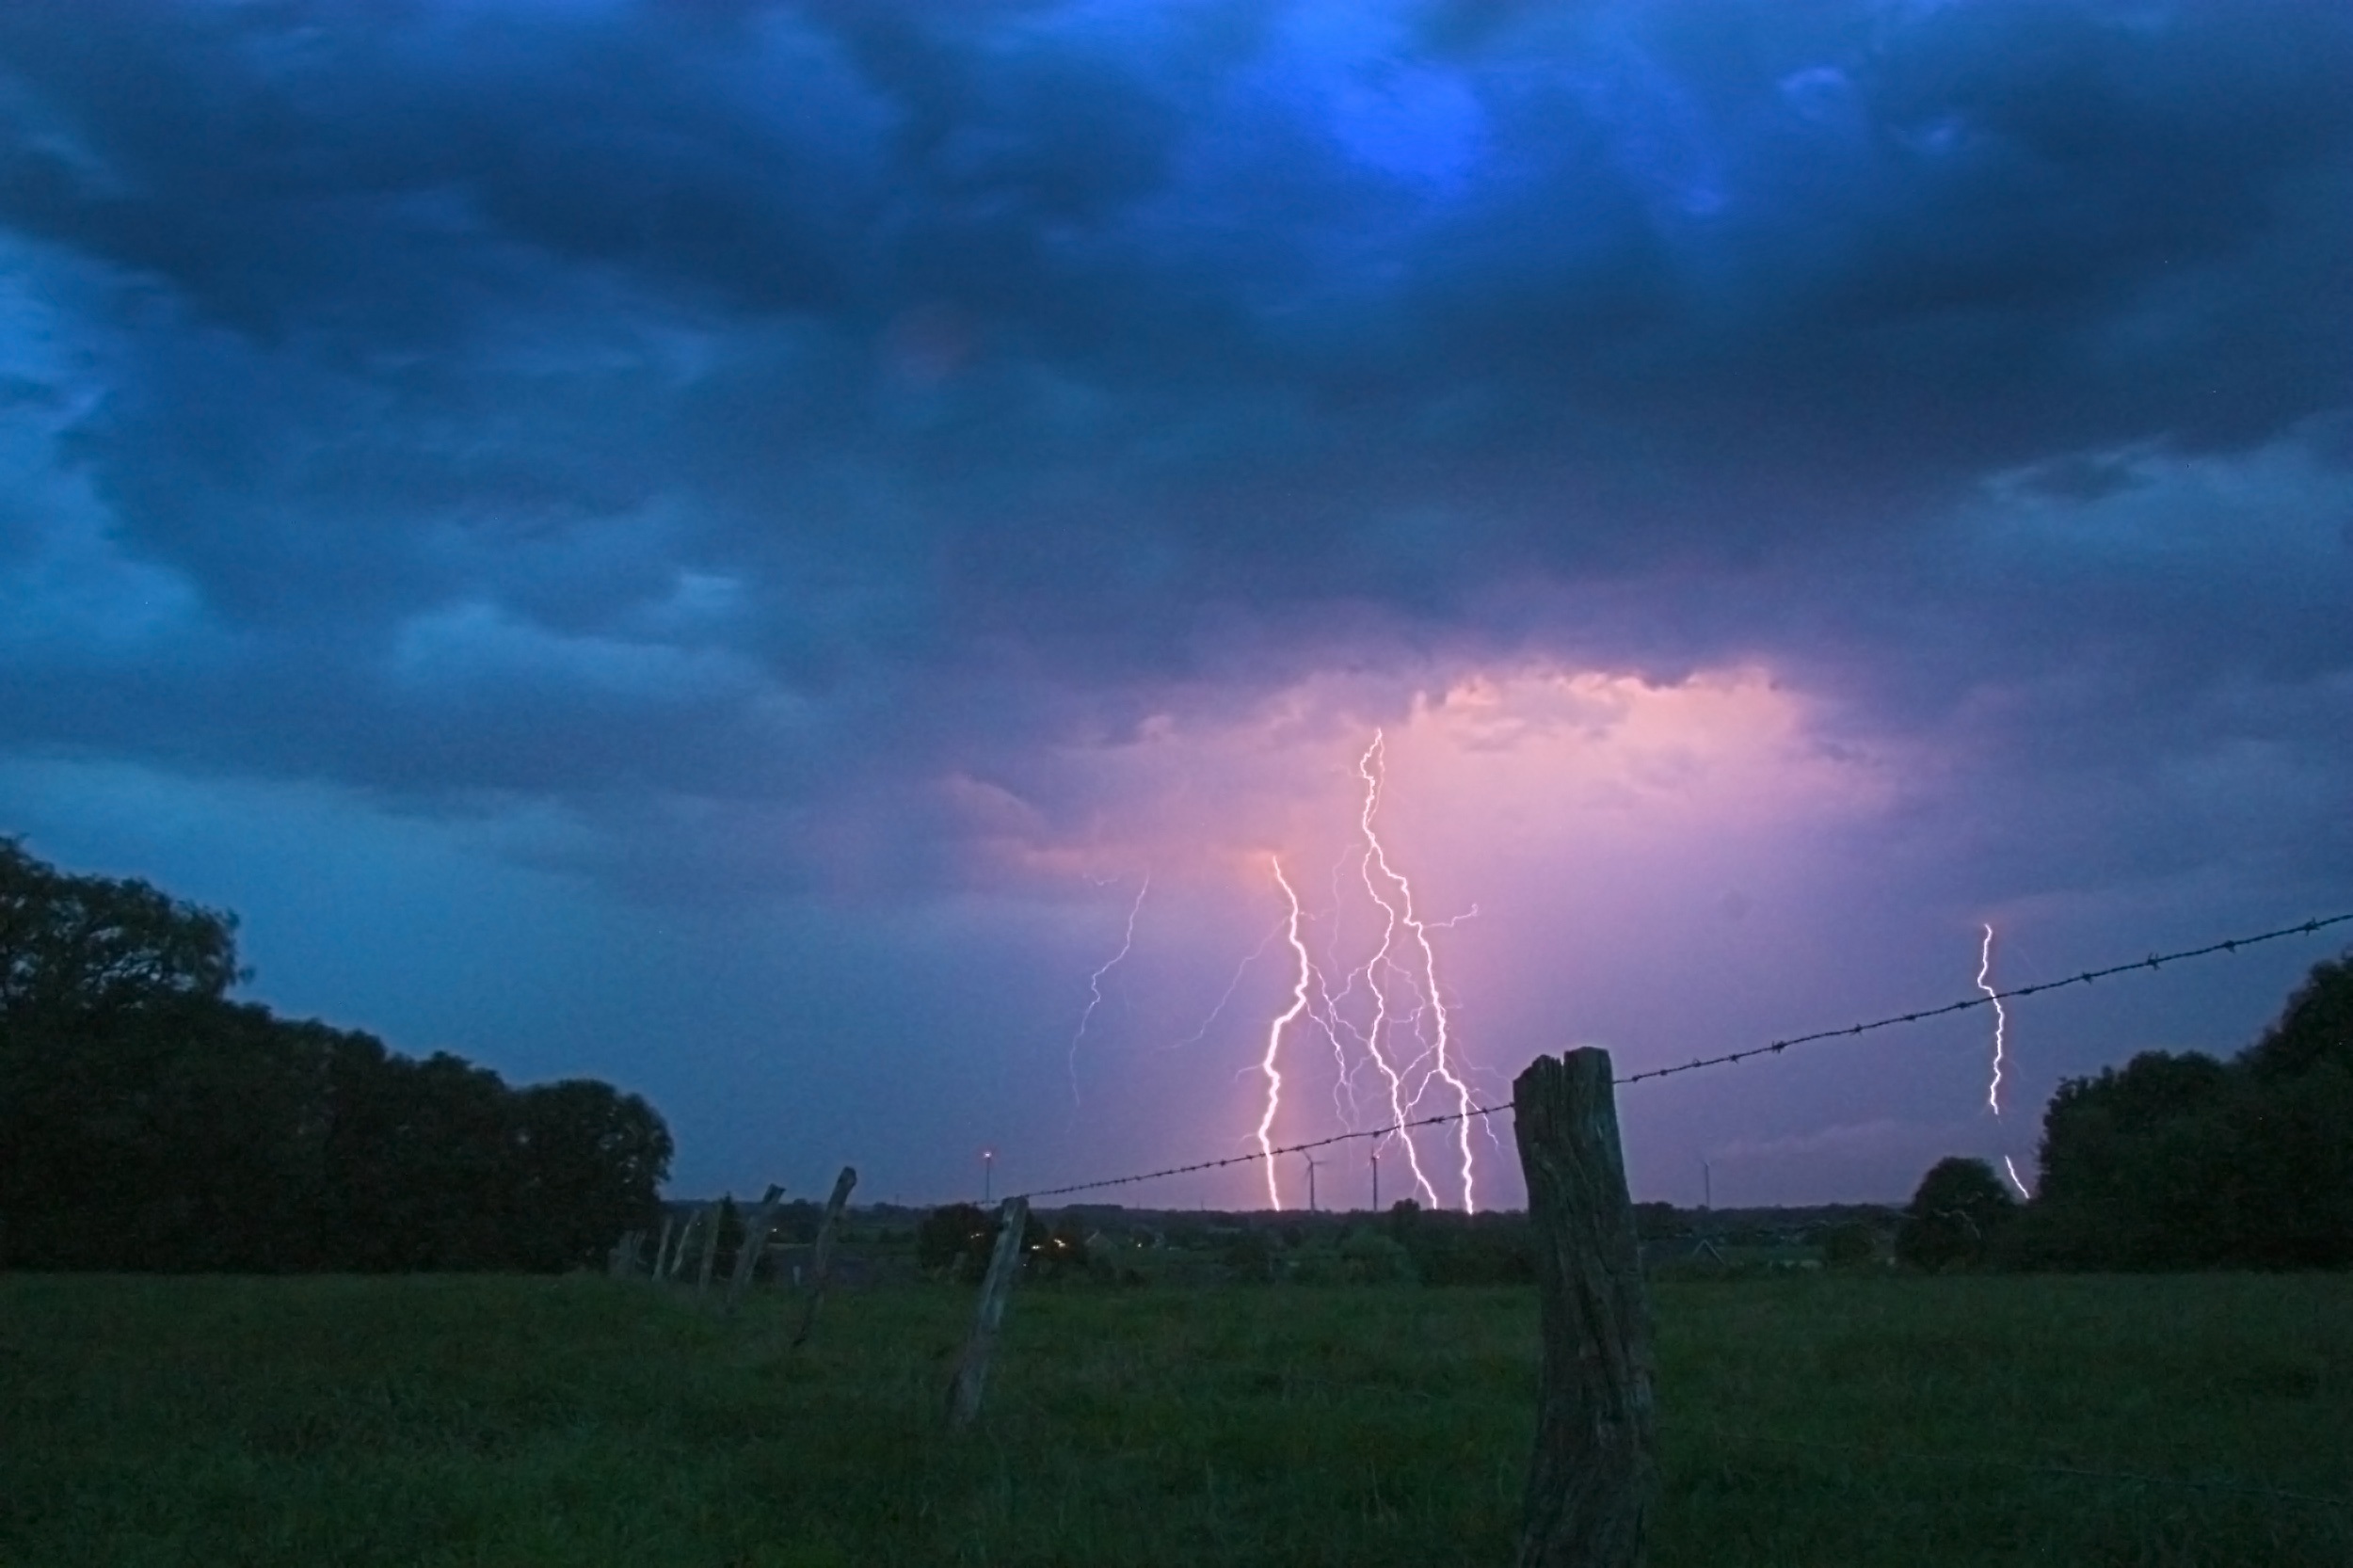
cloud, sky, night, rain, wind, atmosphere, spooky, dark, twilight, weather, storm, cumulus, darkness, lightning, thunder, flash, clouds, thunderstorm, cumulonimbus, storm clouds, ground lightning, line lightning